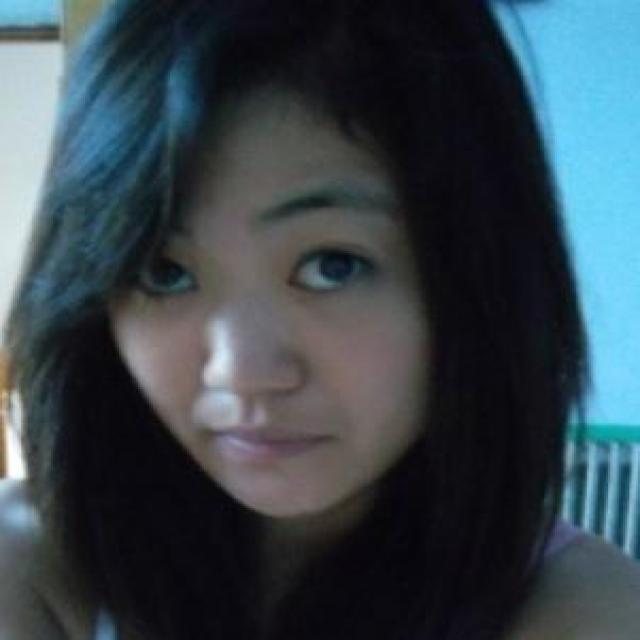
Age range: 21-44